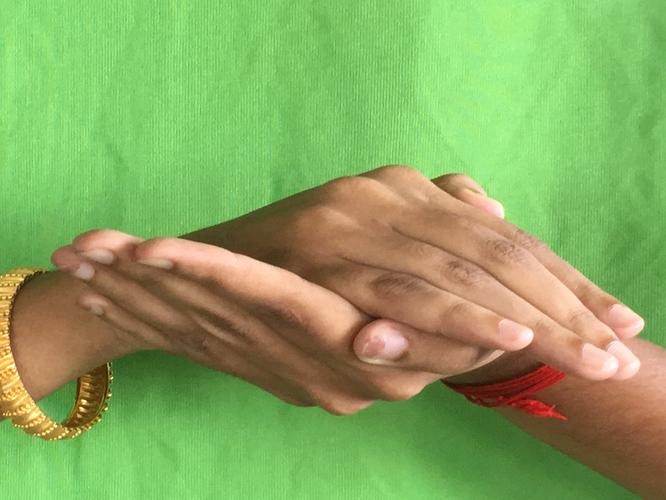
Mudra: Samputa
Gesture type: double_hand